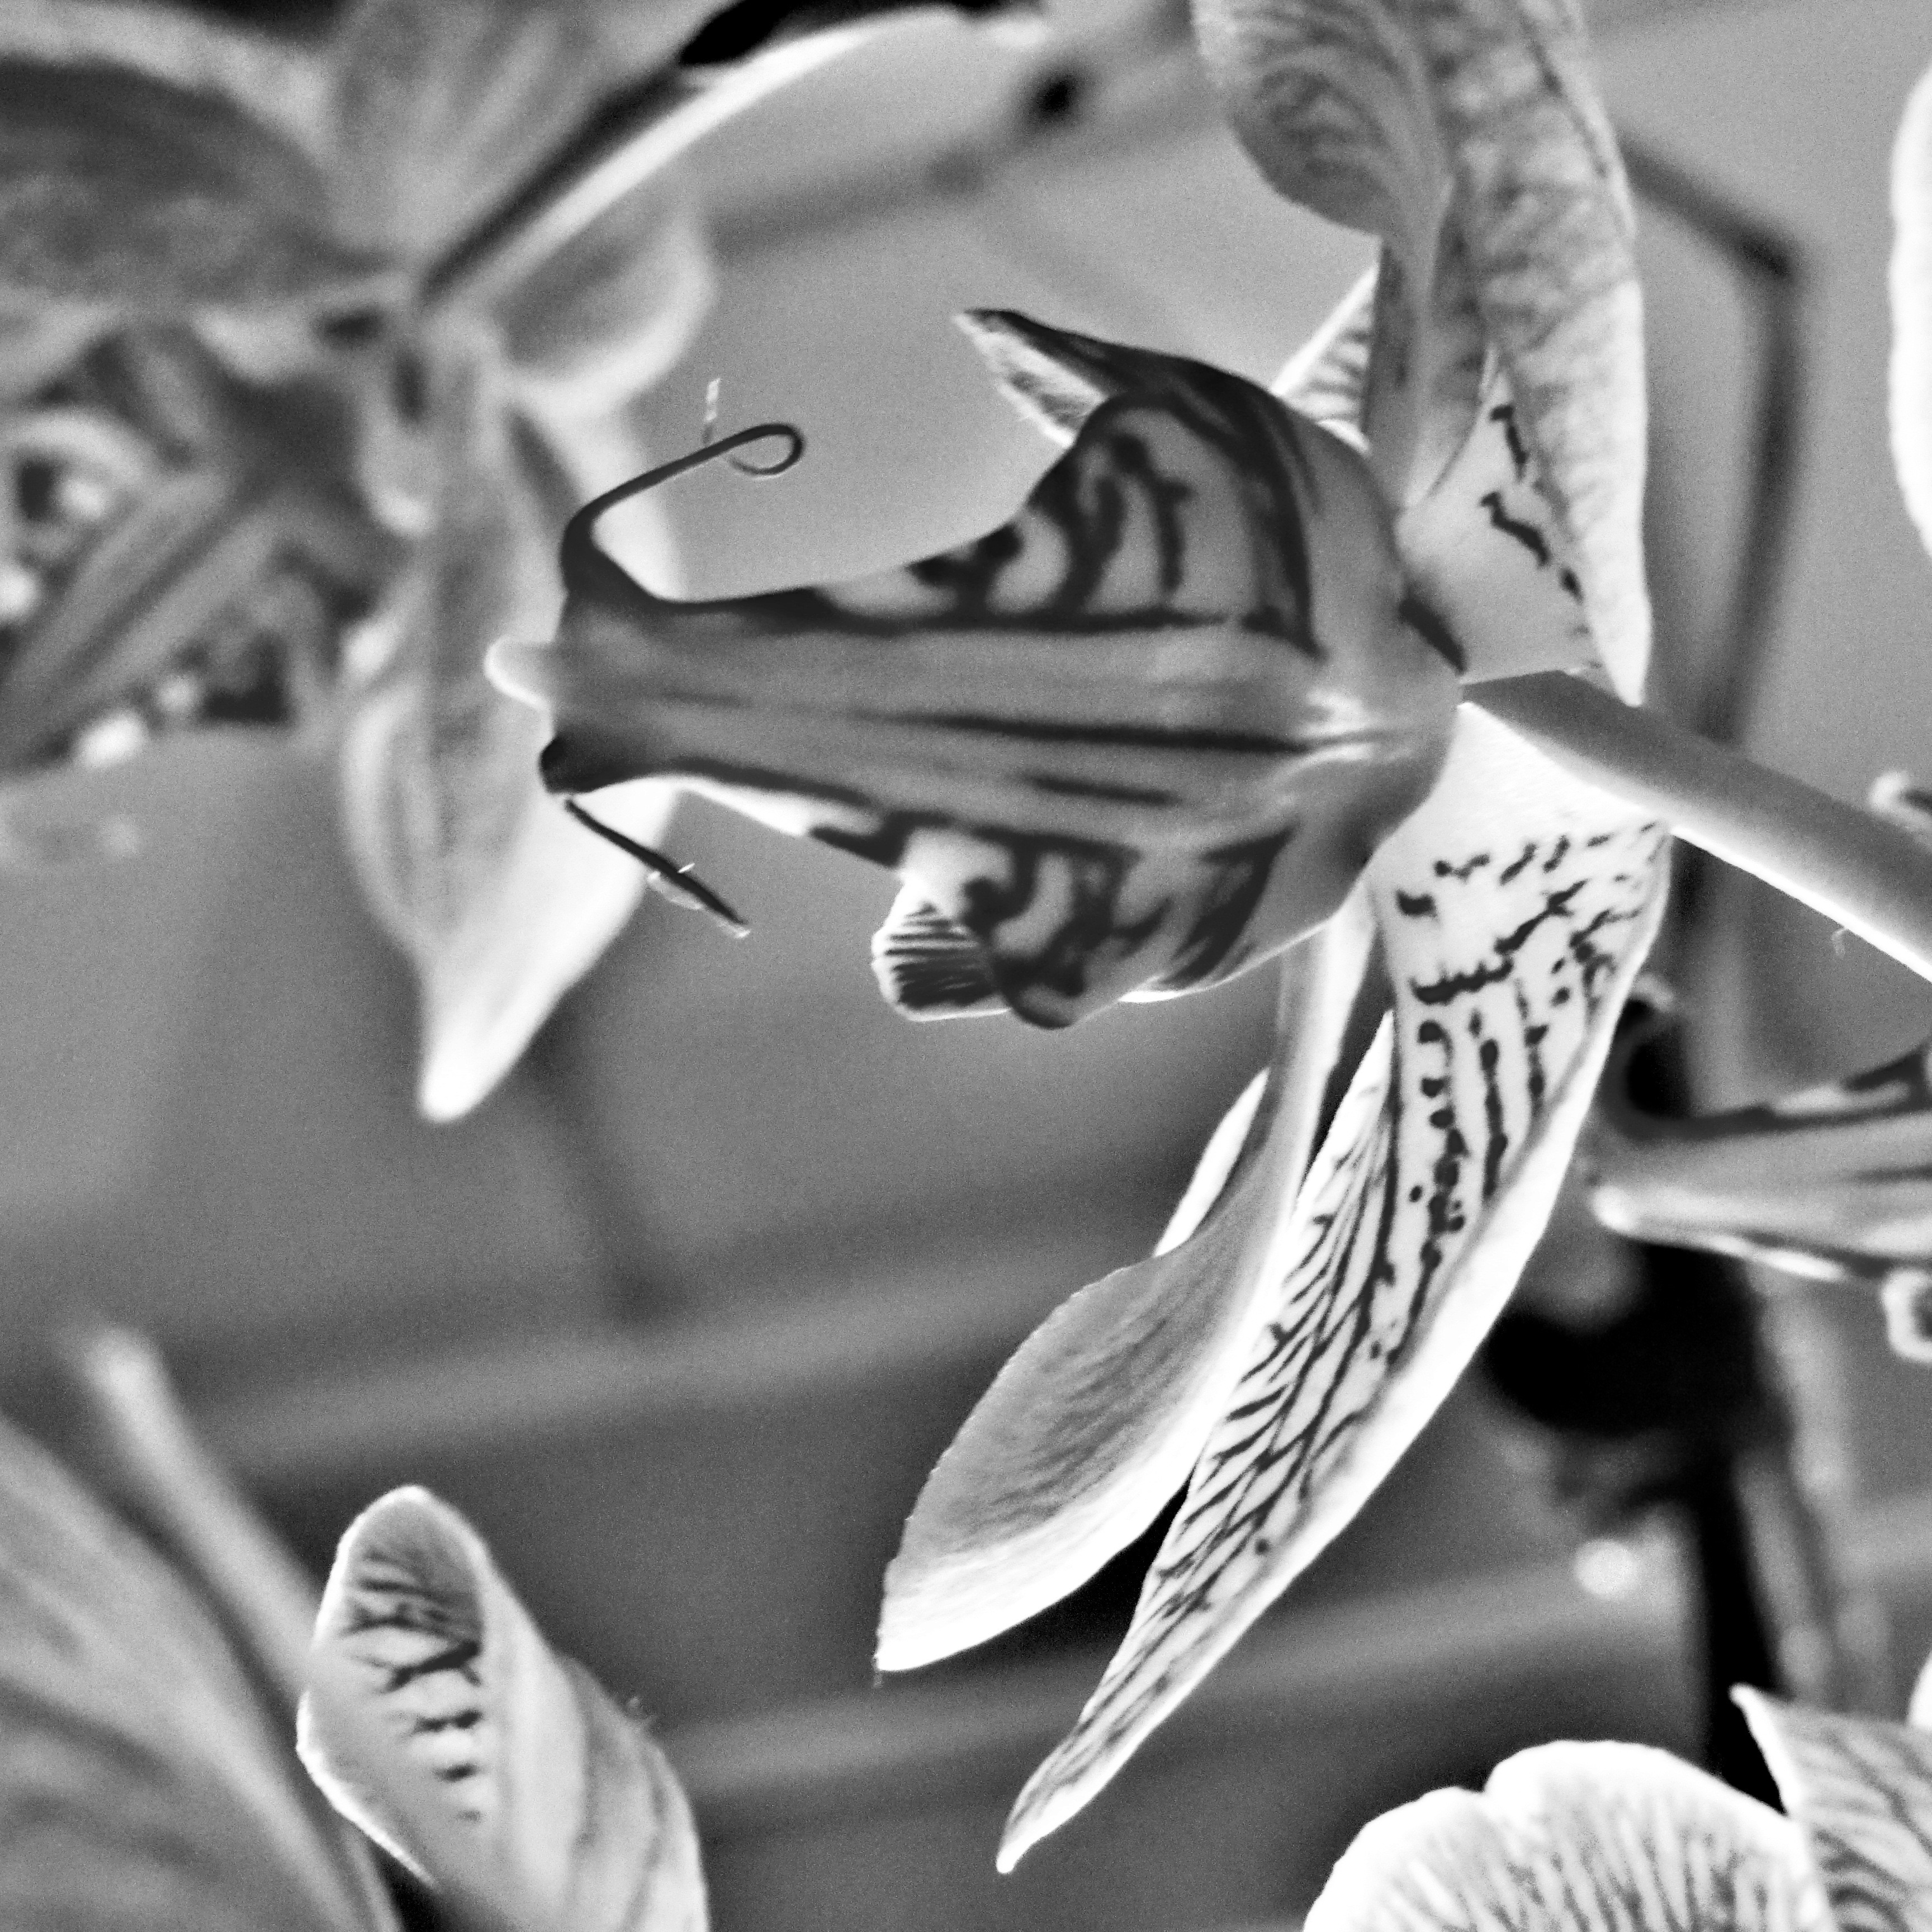
hand, wing, black and white, white, photography, flower, black, monochrome, close up, macro photography, monochrome photography